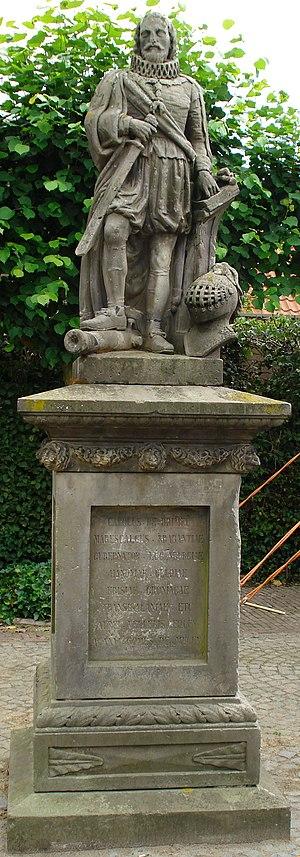
Charles de Brimeu, dernier comte de Meghem, seigneur d'Humbercourt, de Querrieu, d'Housdaing et d'Esperlecq, stathouder de Gueldre et chevalier de la Toison d'or, s'opposa à la politique centralisatrice de Philippe II.
Le stathoudérat était une fonction politique et militaire médiévale dans les anciens Pays-Bas. Le stathouder connaît aux XVIᵉ et XVIIᵉ siècles une modification importante de son rôle avec le déclenchement de la guerre de Quatre-Vingts Ans, la sécession des Pays-Bas espagnols et l'accession à l’indépendance des Provinces-Unies. Dans l’histoire de la république néerlandaise, les fonctions et l’autorité du stathouder continuèrent de fluctuer grandement selon les circonstances politiques internes et externes. On remarque cependant deux constantes dans l’attribution du stathoudérat durant cette dernière période : l’hérédité de fait en faveur de la Maison d'Orange-Nassau et la sujétion de cette attribution aux États généraux des Provinces-Unies.
Megen est une petite ville néerlandaise de la commune d'Oss au nord-est de la province du Brabant-Septentrional. Megen est situé dans une ancienne boucle de la Meuse canalisée. Un bac fait la liaison avec les villages de Maasbommel et Appeltern en face dans la province de Gueldre. Le 1ᵉʳ janvier 2005, la ville de Megen compte 1696 habitants.